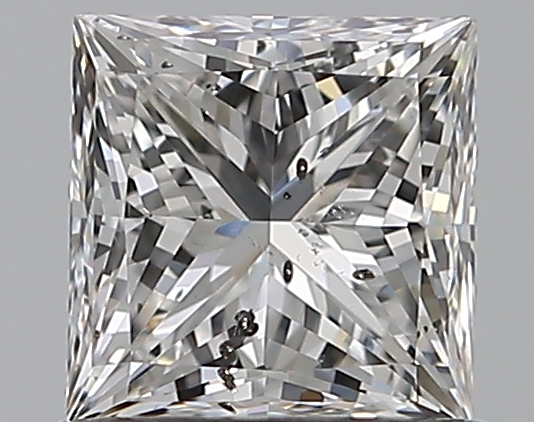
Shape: princess
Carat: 0.8
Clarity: SI2
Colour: F
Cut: EX
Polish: EX
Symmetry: VG
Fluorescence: N
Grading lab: GIA
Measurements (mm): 5.01 x 4.96 x 3.64